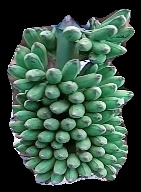
Variety: elakki-bale
Grade: grade1